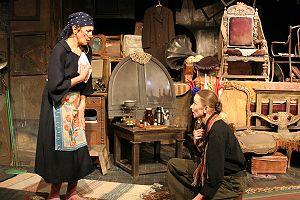
Le Théâtre dramatique de Saratov est situé à Saratov. Ce théâtre est l’un des plus anciens théâtres de Russie.